Free-turbine turboshaft

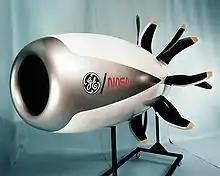
GE36 unducted fan

Turboprop aircraft are still powered by a range of free- and non-free turbine engines. Larger engines have mostly retained the non-free design, although many are two-shaft designs where the 'power' turbine drives the propeller and the low-pressure compressor while the high-pressure compressor has its own turbine.